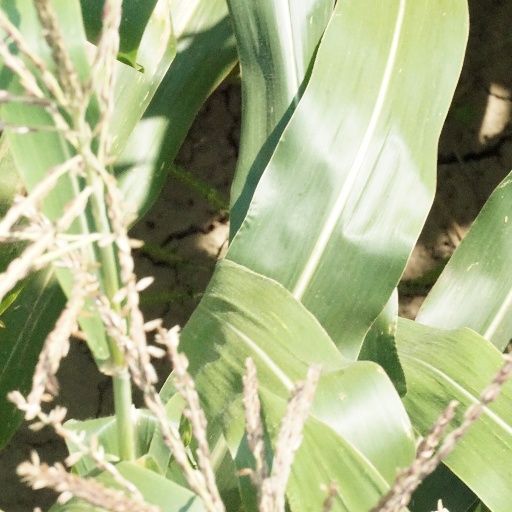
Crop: maize; corn